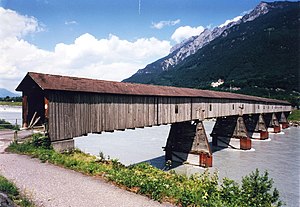
Alte Rheinbrücke Vaduz–Sevelen
Den gamle bro set fra Vaduz
Alte Rheinbrücke Vaduz–Sevelen er en træbro over Rhinen, som forbinder Liechtensteins hovedstad Vaduz med kommunen Sevelen i Kanton Sankt Gallen i Schweiz. Broen er 135 meter lang og er den sidste bevarede træbro over Rhinen på dens løb i Alperne.